European colonization of the Americas

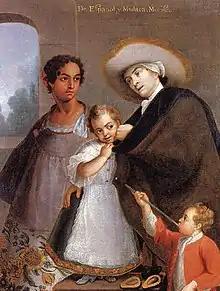
Castas painting depicting Spaniard and mulatta spouse with their "morisca" daughter by Miguel Cabrera, 1763

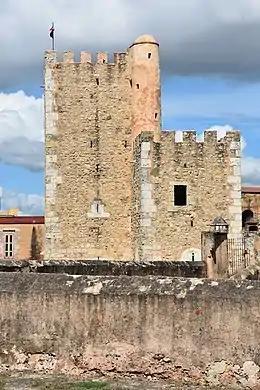
Santo Domingo, Dominican Republic. Founded in 1496, the city is the oldest continuously inhabited European settlement in the New World.

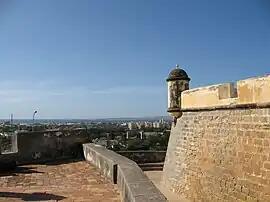
Cumaná, Venezuela. Founded in 1510, it is the oldest continuously inhabited European city in the continental Americas.

Indigenous population loss following European contact directly led to Spanish explorations beyond the Caribbean islands they initially claimed and settled in the 1490s, since they required a labor force to both produce food and to mine gold. Slavery was not unknown in Indigenous societies. With the arrival of European colonists, enslavement of Indigenous peoples "became commodified, expanded in unexpected ways, and came to resemble the kinds of human trafficking that are recognizable to us today".